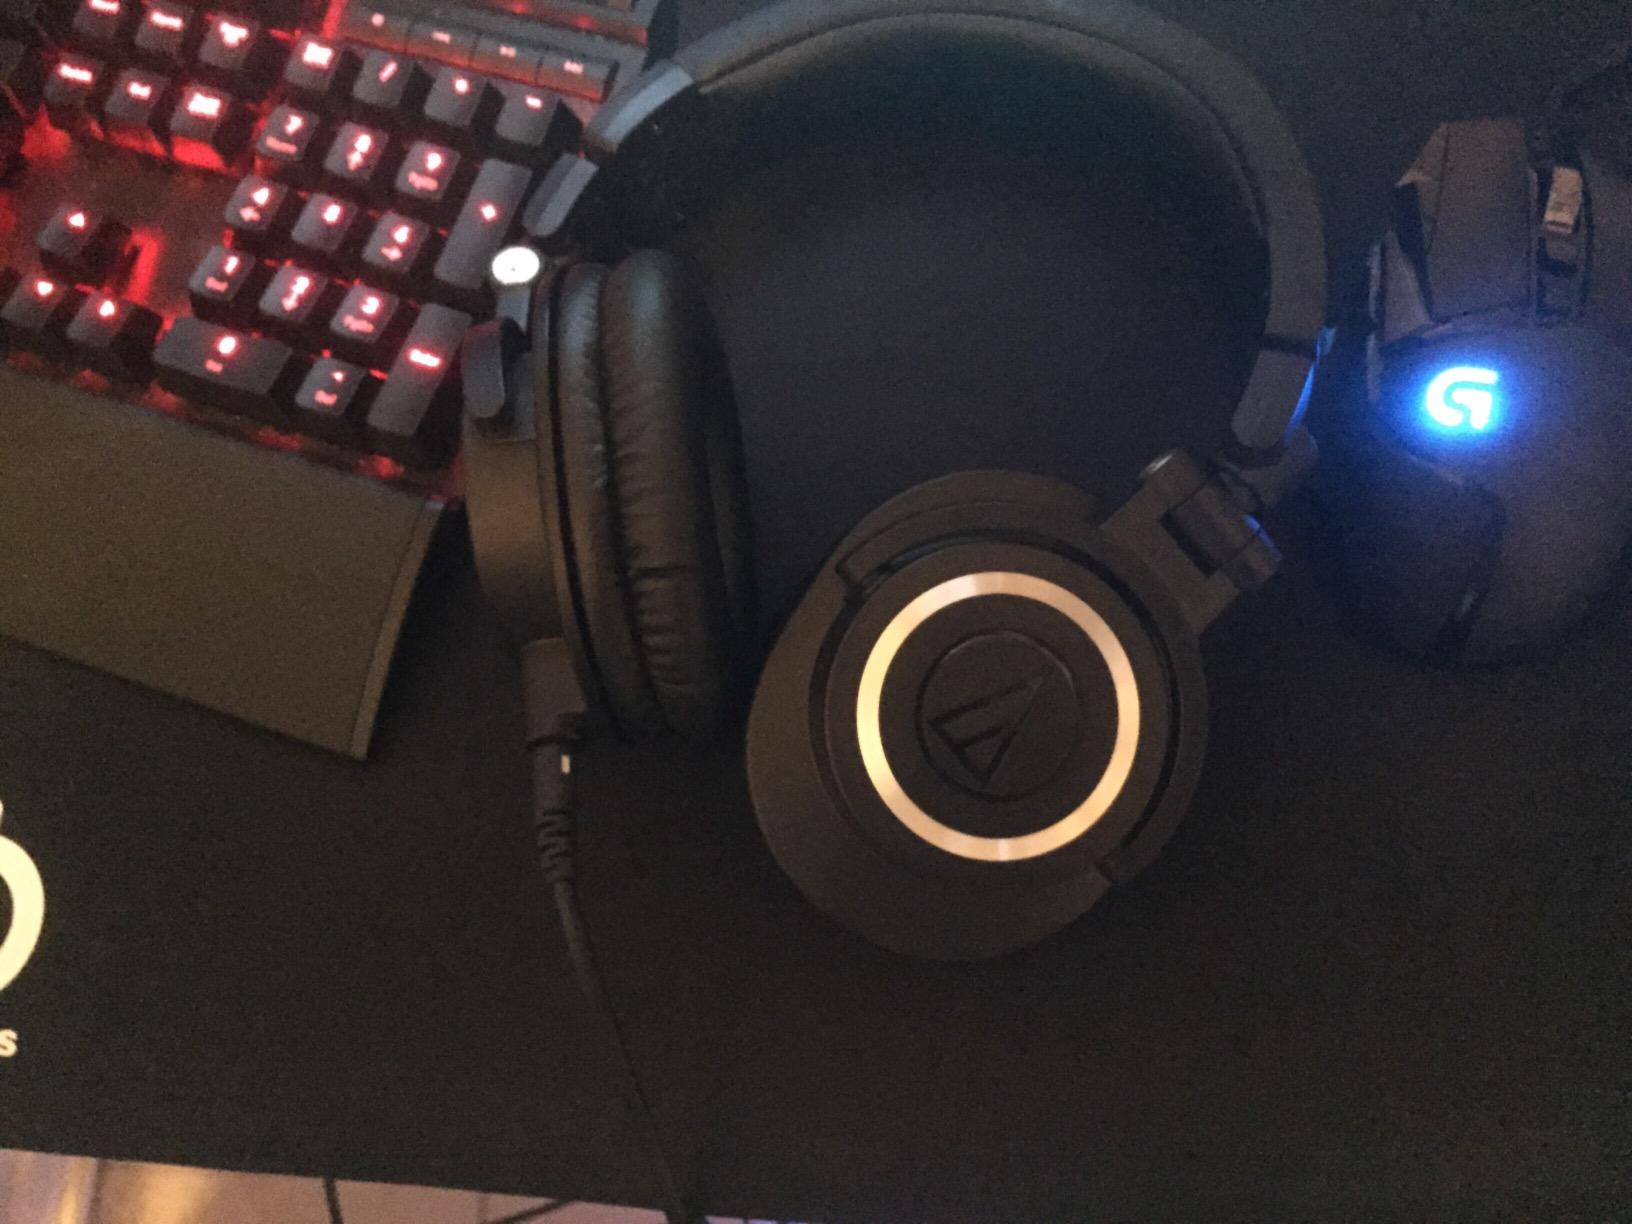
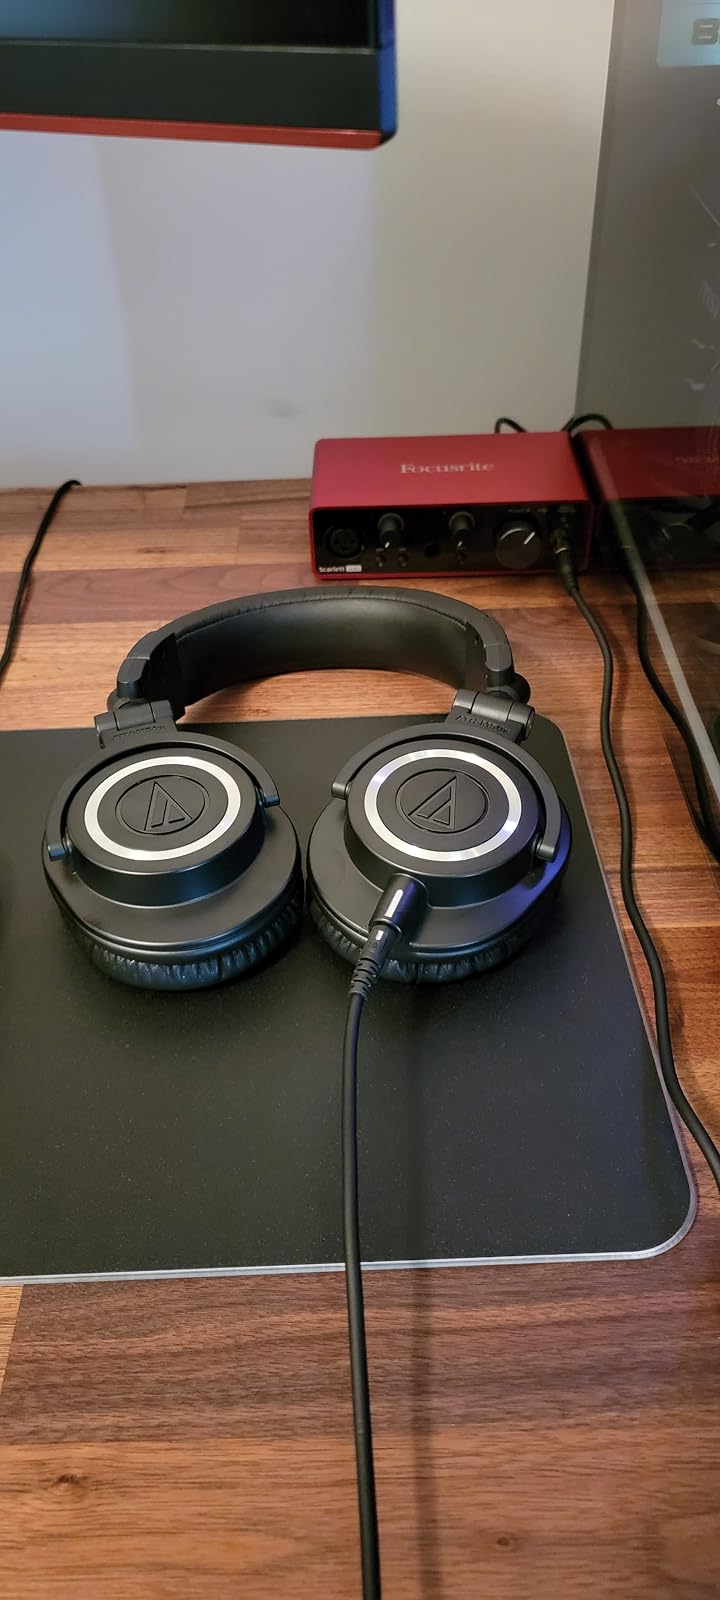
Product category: headphones
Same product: yes